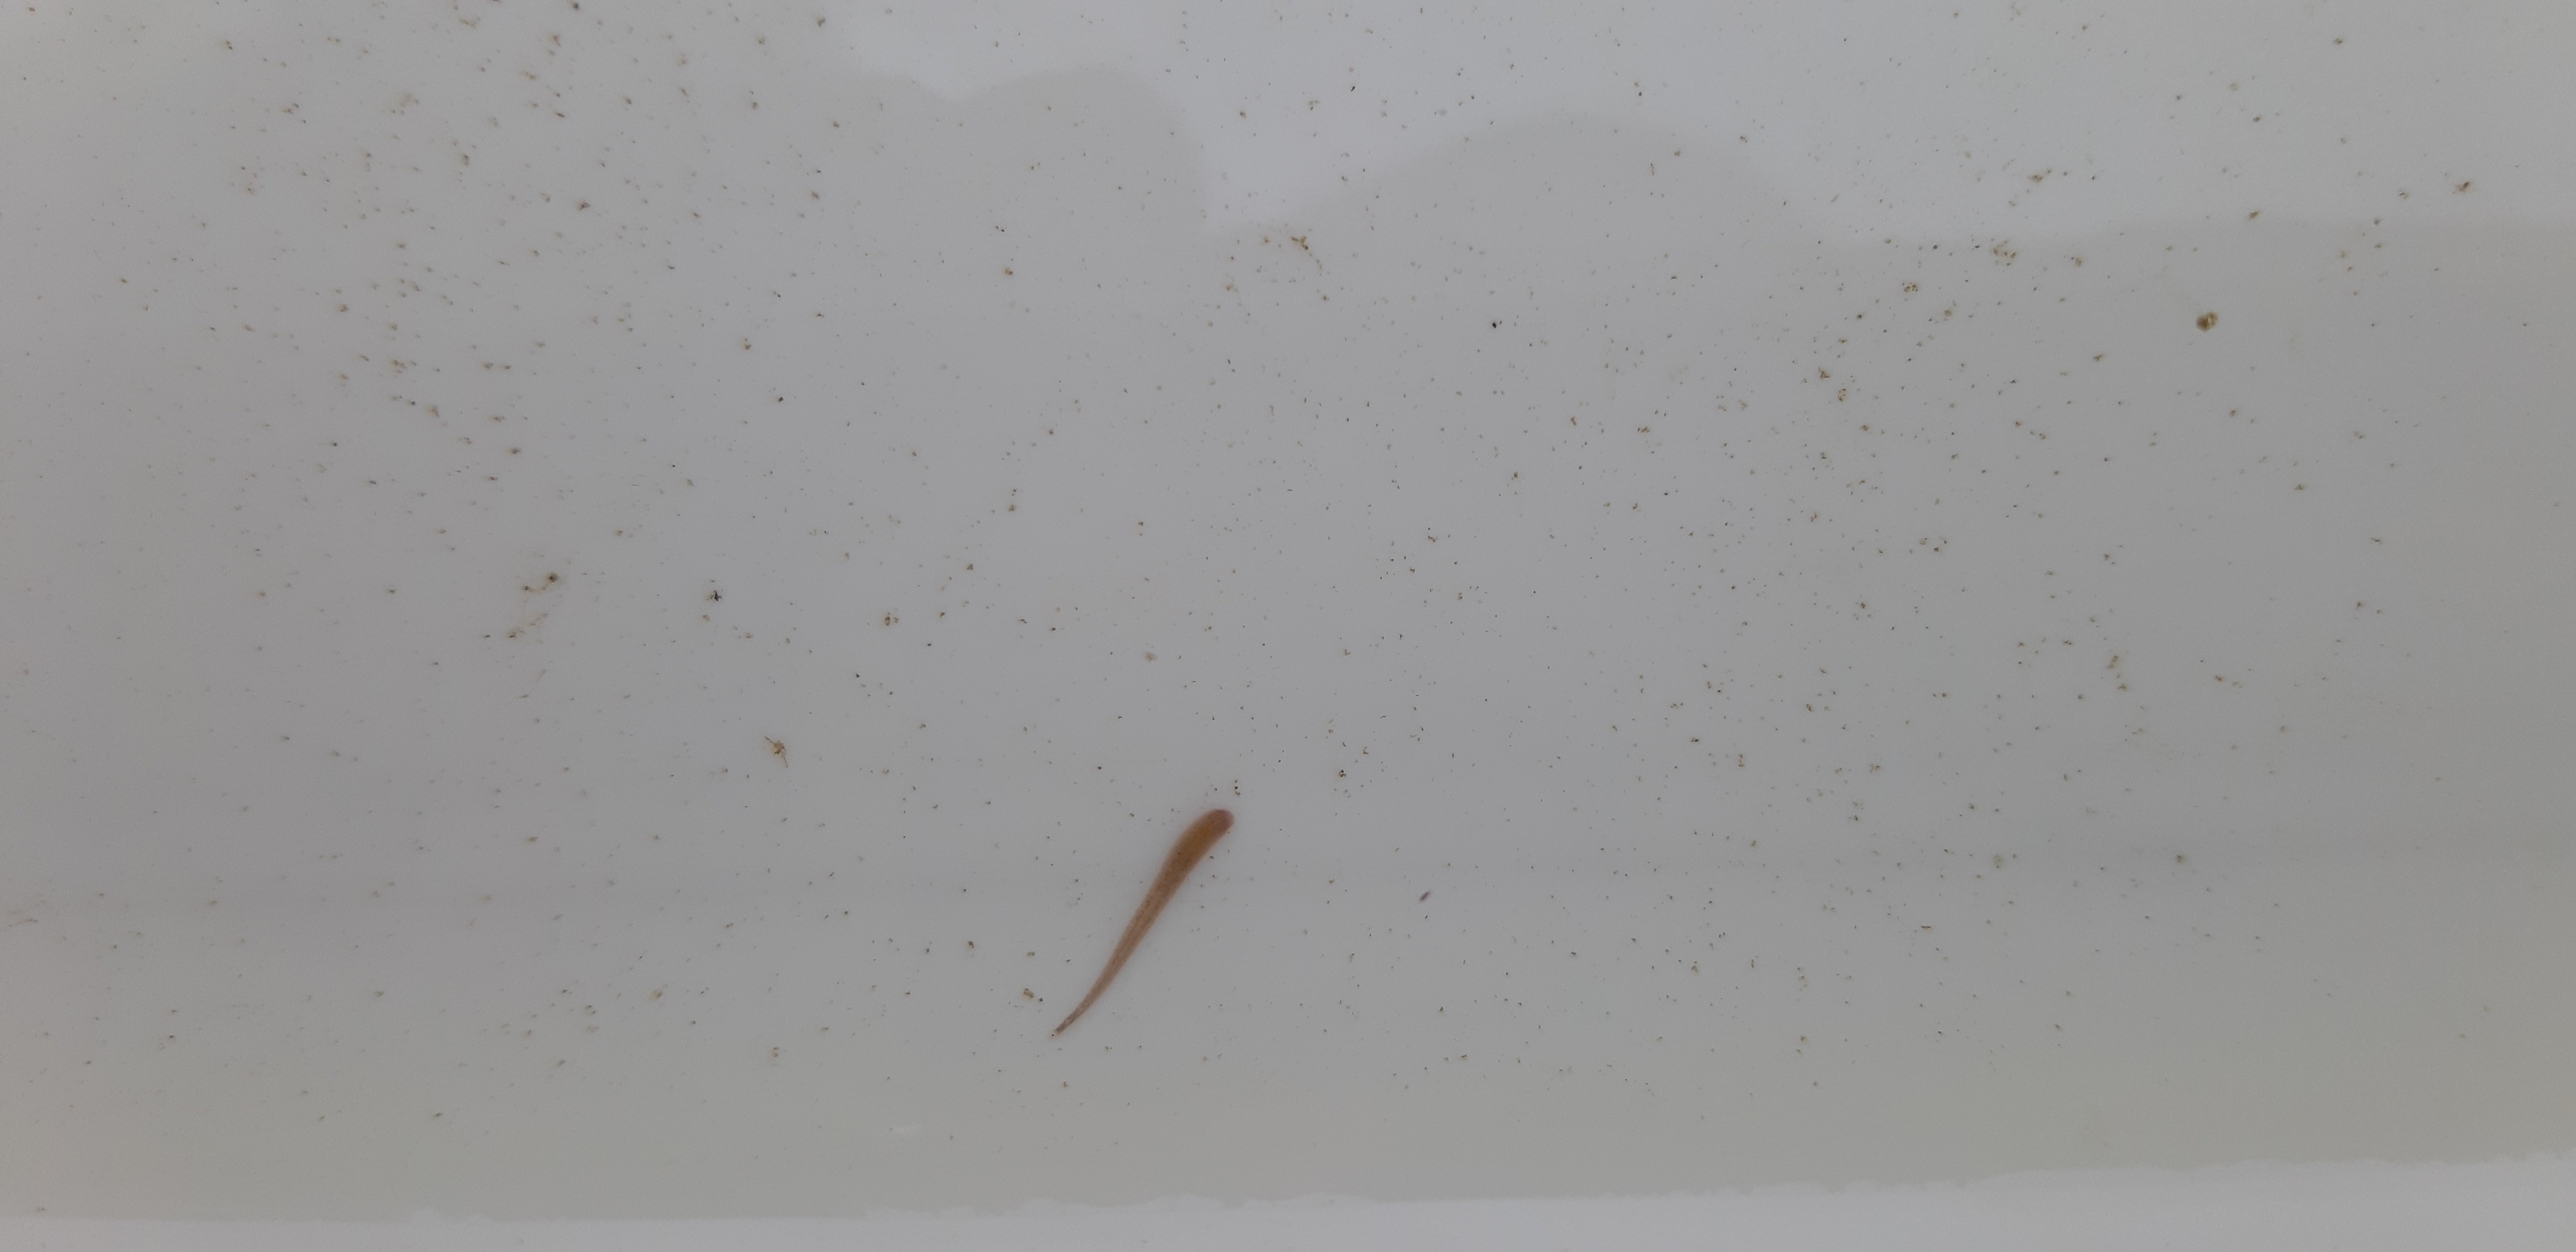
Macroinvertebrate group: leeches